Götz Otto

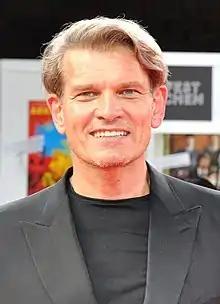
Otto in 2015

Götz Otto (born 15 October 1967) is a German film and television actor who is known internationally for his roles as henchman Richard Stamper in the 1997 James Bond film "Tomorrow Never Dies", as Adolf Hitler's adjutant Otto Günsche in the 2004 World War II film "Downfall", and as Nazi commander Klaus Adler in the 2012 comic science fiction film "Iron Sky".